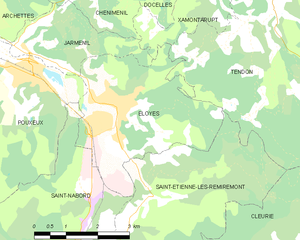
Carte des communes françaises Éloyes
Éloyes est une commune française située dans le département des Vosges, en région Grand Est. Elle marque la limite nord de l'aire urbaine de Remiremont dont elle fait partie. Elle marque également l'entrée nord-ouest du Massif des Vosges.